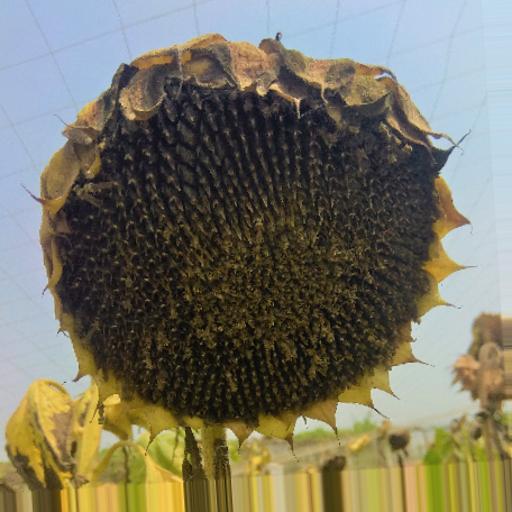
Label: Gray_mold